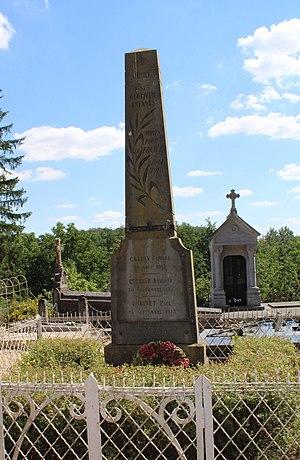
Le monument aux morts
Cuiry-lès-Iviers est une commune française située dans le département de l'Aisne, en région Hauts-de-France.